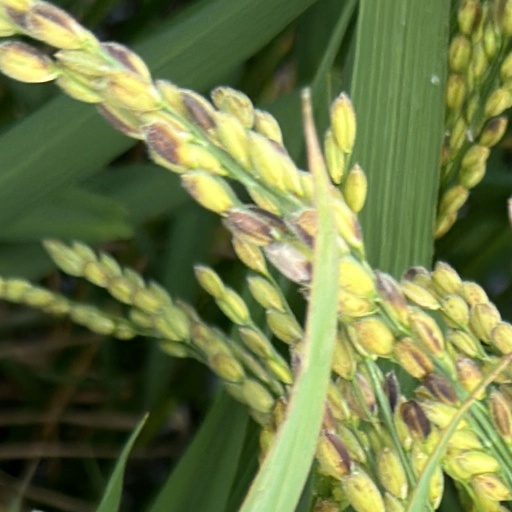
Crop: rice